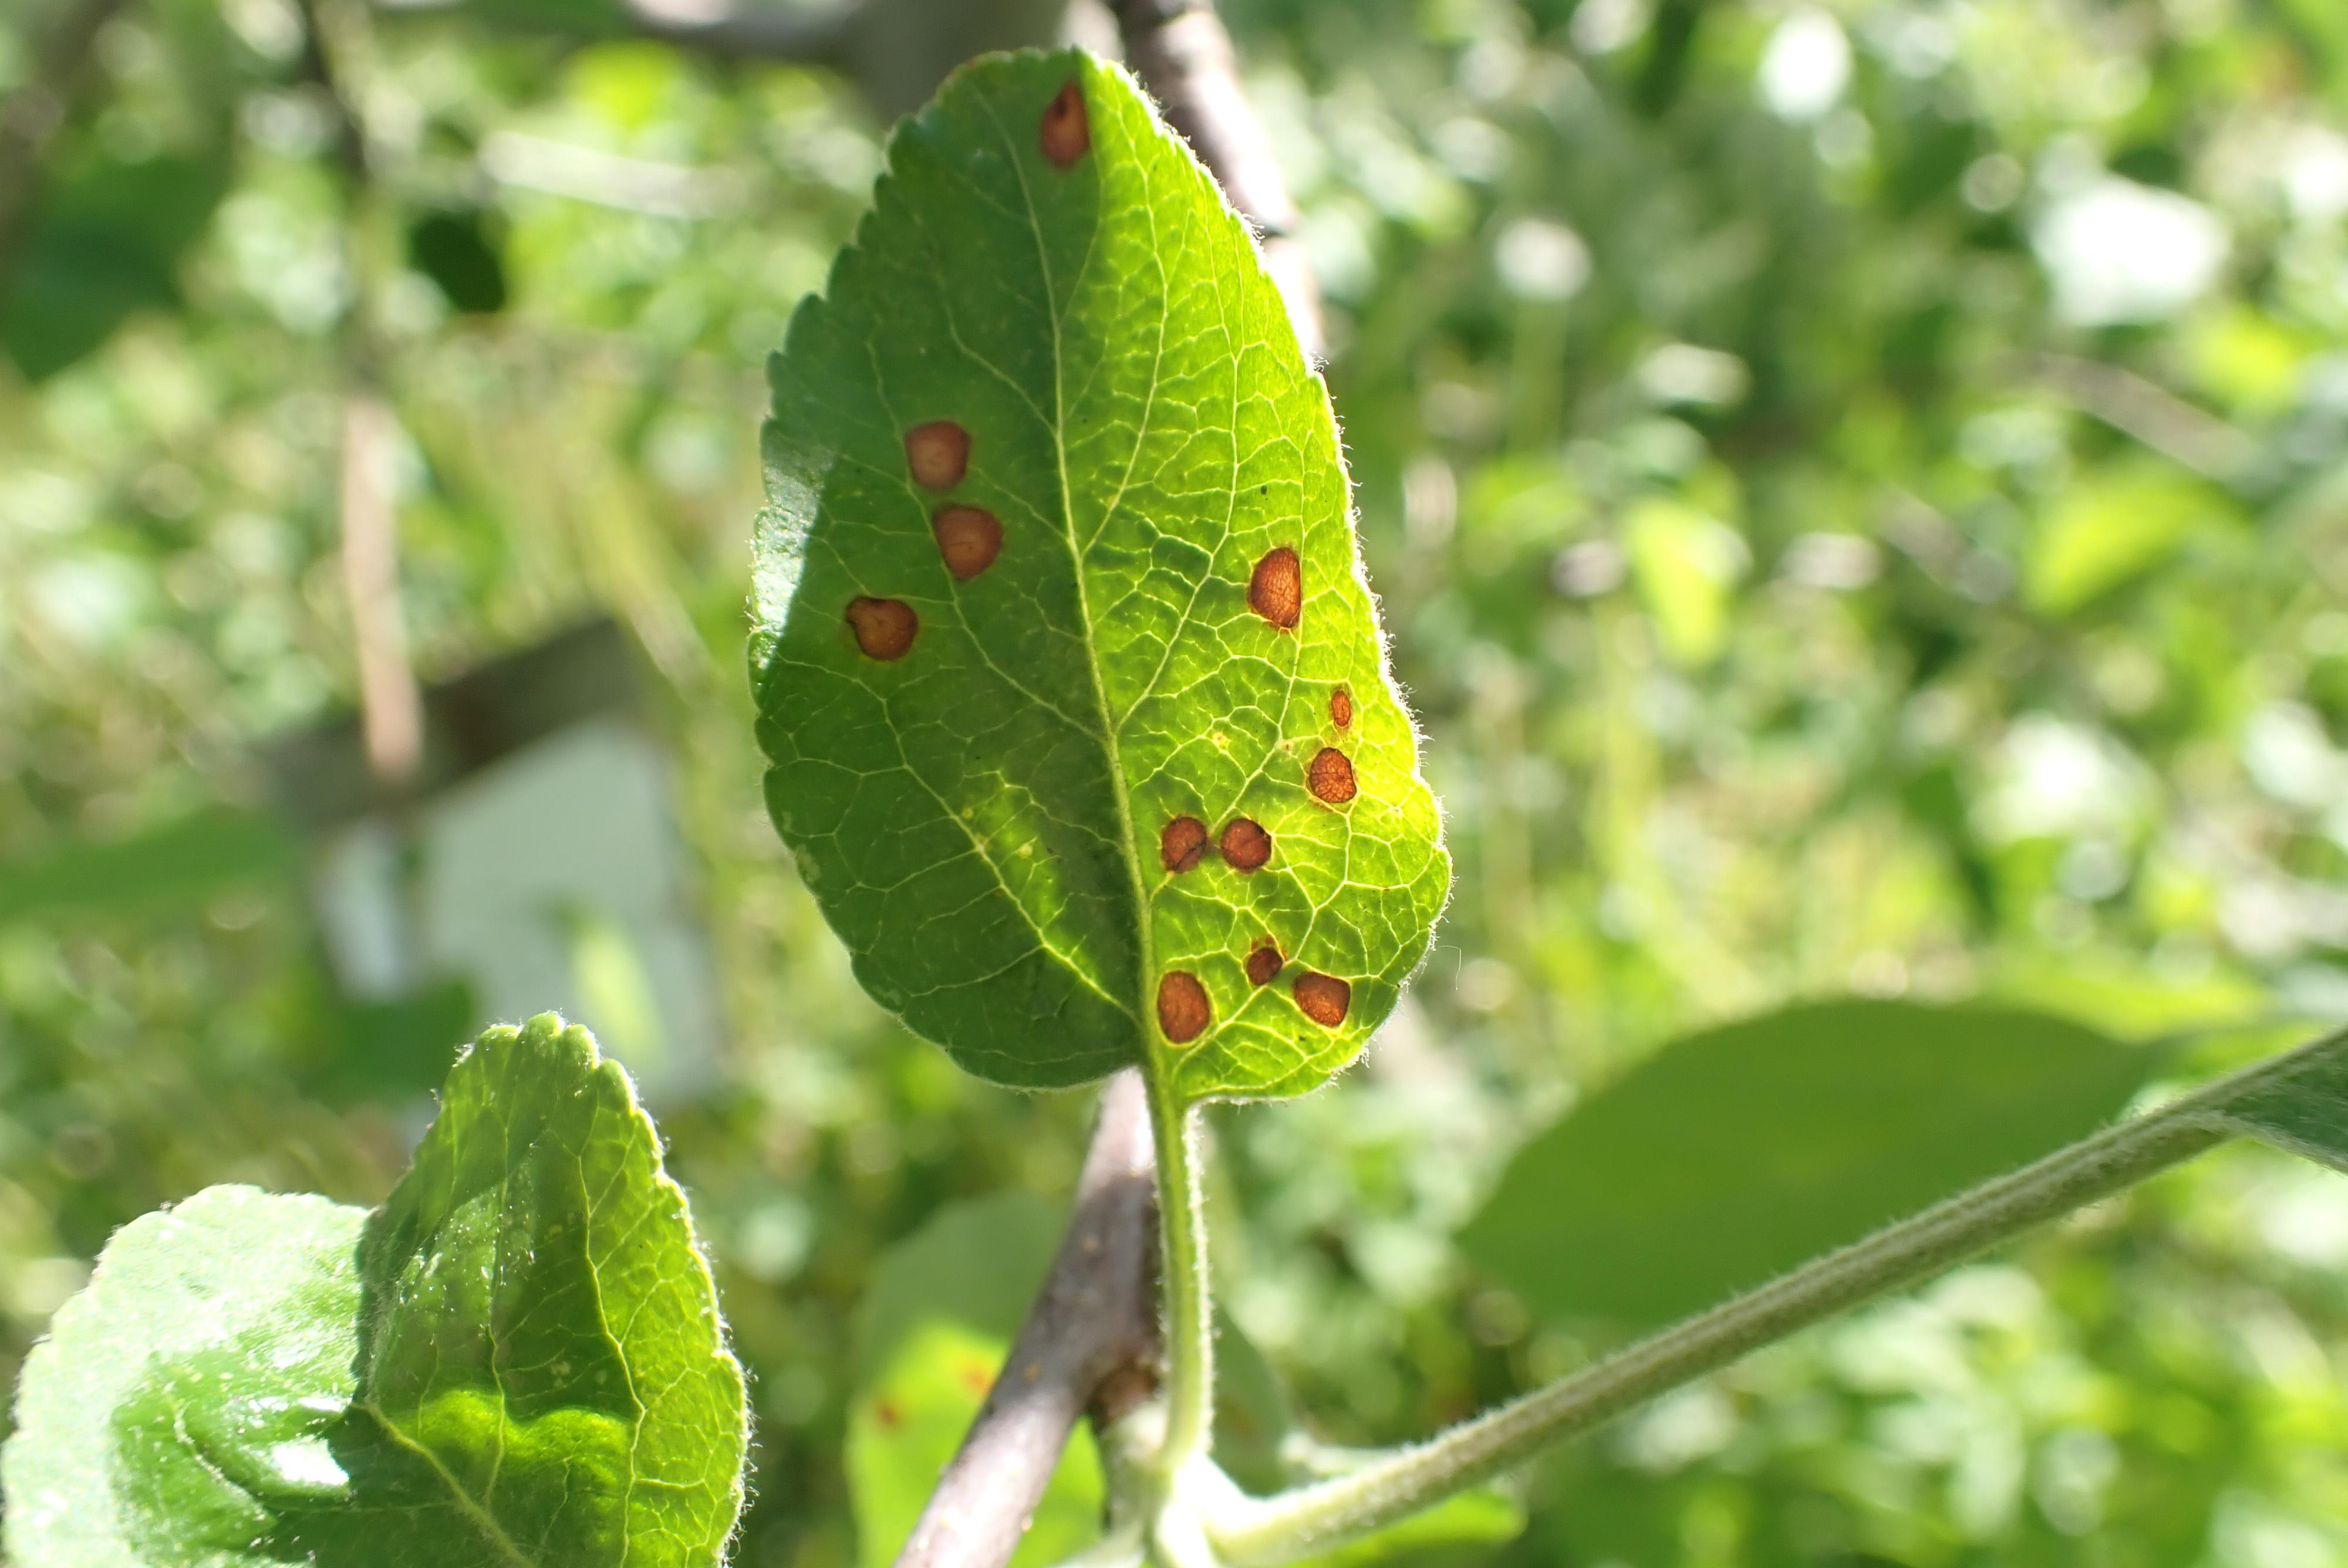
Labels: frog_eye_leaf_spot